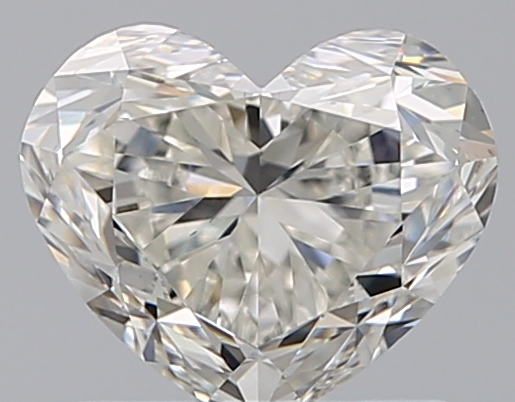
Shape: heart
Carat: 1.01
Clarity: VS1
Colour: I
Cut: VG
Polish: EX
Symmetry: VG
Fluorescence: F
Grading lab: GIA
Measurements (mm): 5.65 x 6.74 x 4.08